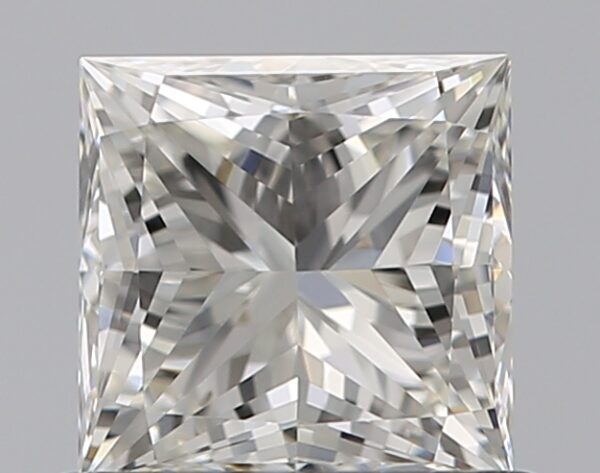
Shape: princess
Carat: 0.75
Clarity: VVS2
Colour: I
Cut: EX
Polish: EX
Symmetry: VG
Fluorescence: N
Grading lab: GIA
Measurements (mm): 4.92 x 4.84 x 3.5